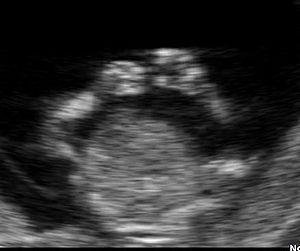
L'échographie au premier trimestre de la grossesse est un temps primordial de la surveillance de la grossesse. Seule l'échographie permet de répondre aux quatre questions principales en début de grossesse :